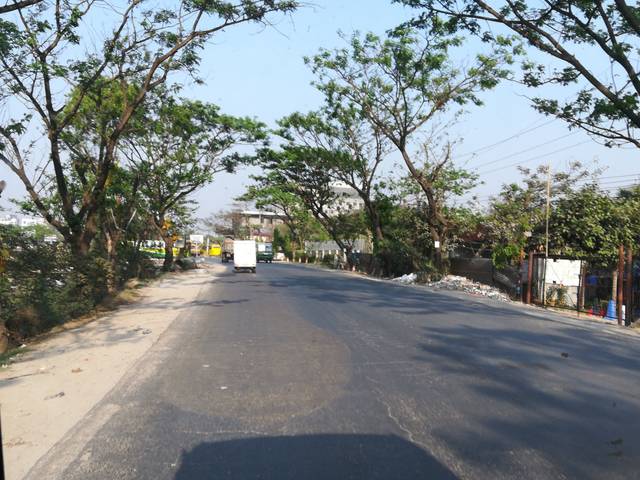
Region: Bangladesh
Coordinates: 23.894, 90.374